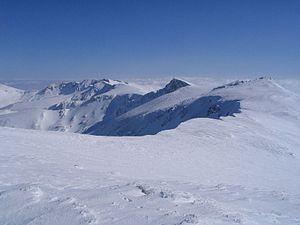
L'Uludağ est la plus haute montagne de l'Ouest de la Turquie. Il se situe à environ trente kilomètres au sud de la ville de Bursa et marque la frontière de la province du même nom. Elle consiste en une longue formation d'environ quinze kilomètres de long par trois kilomètres de large. Son sommet le plus élevé se nomme Kartaltepe.
Bursa en turc, Brousse en français, du grec ancien Προύσα, est une ville du nord-ouest de l'Anatolie en Turquie, capitale de la province du même nom. Brousse fut la seconde capitale de l'Empire ottoman, de 1326 à 1366, avant de perdre son statut au profit d'Andrinople puis de Constantinople.